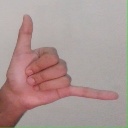
अक्षर: द